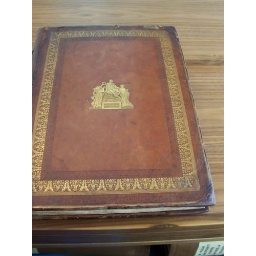
And old Shakespeare book in a library